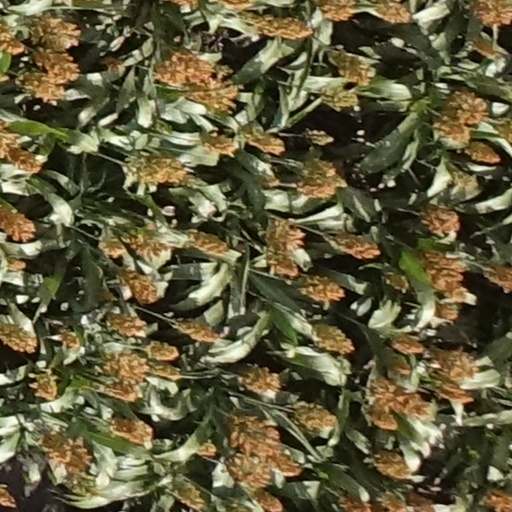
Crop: sorghum